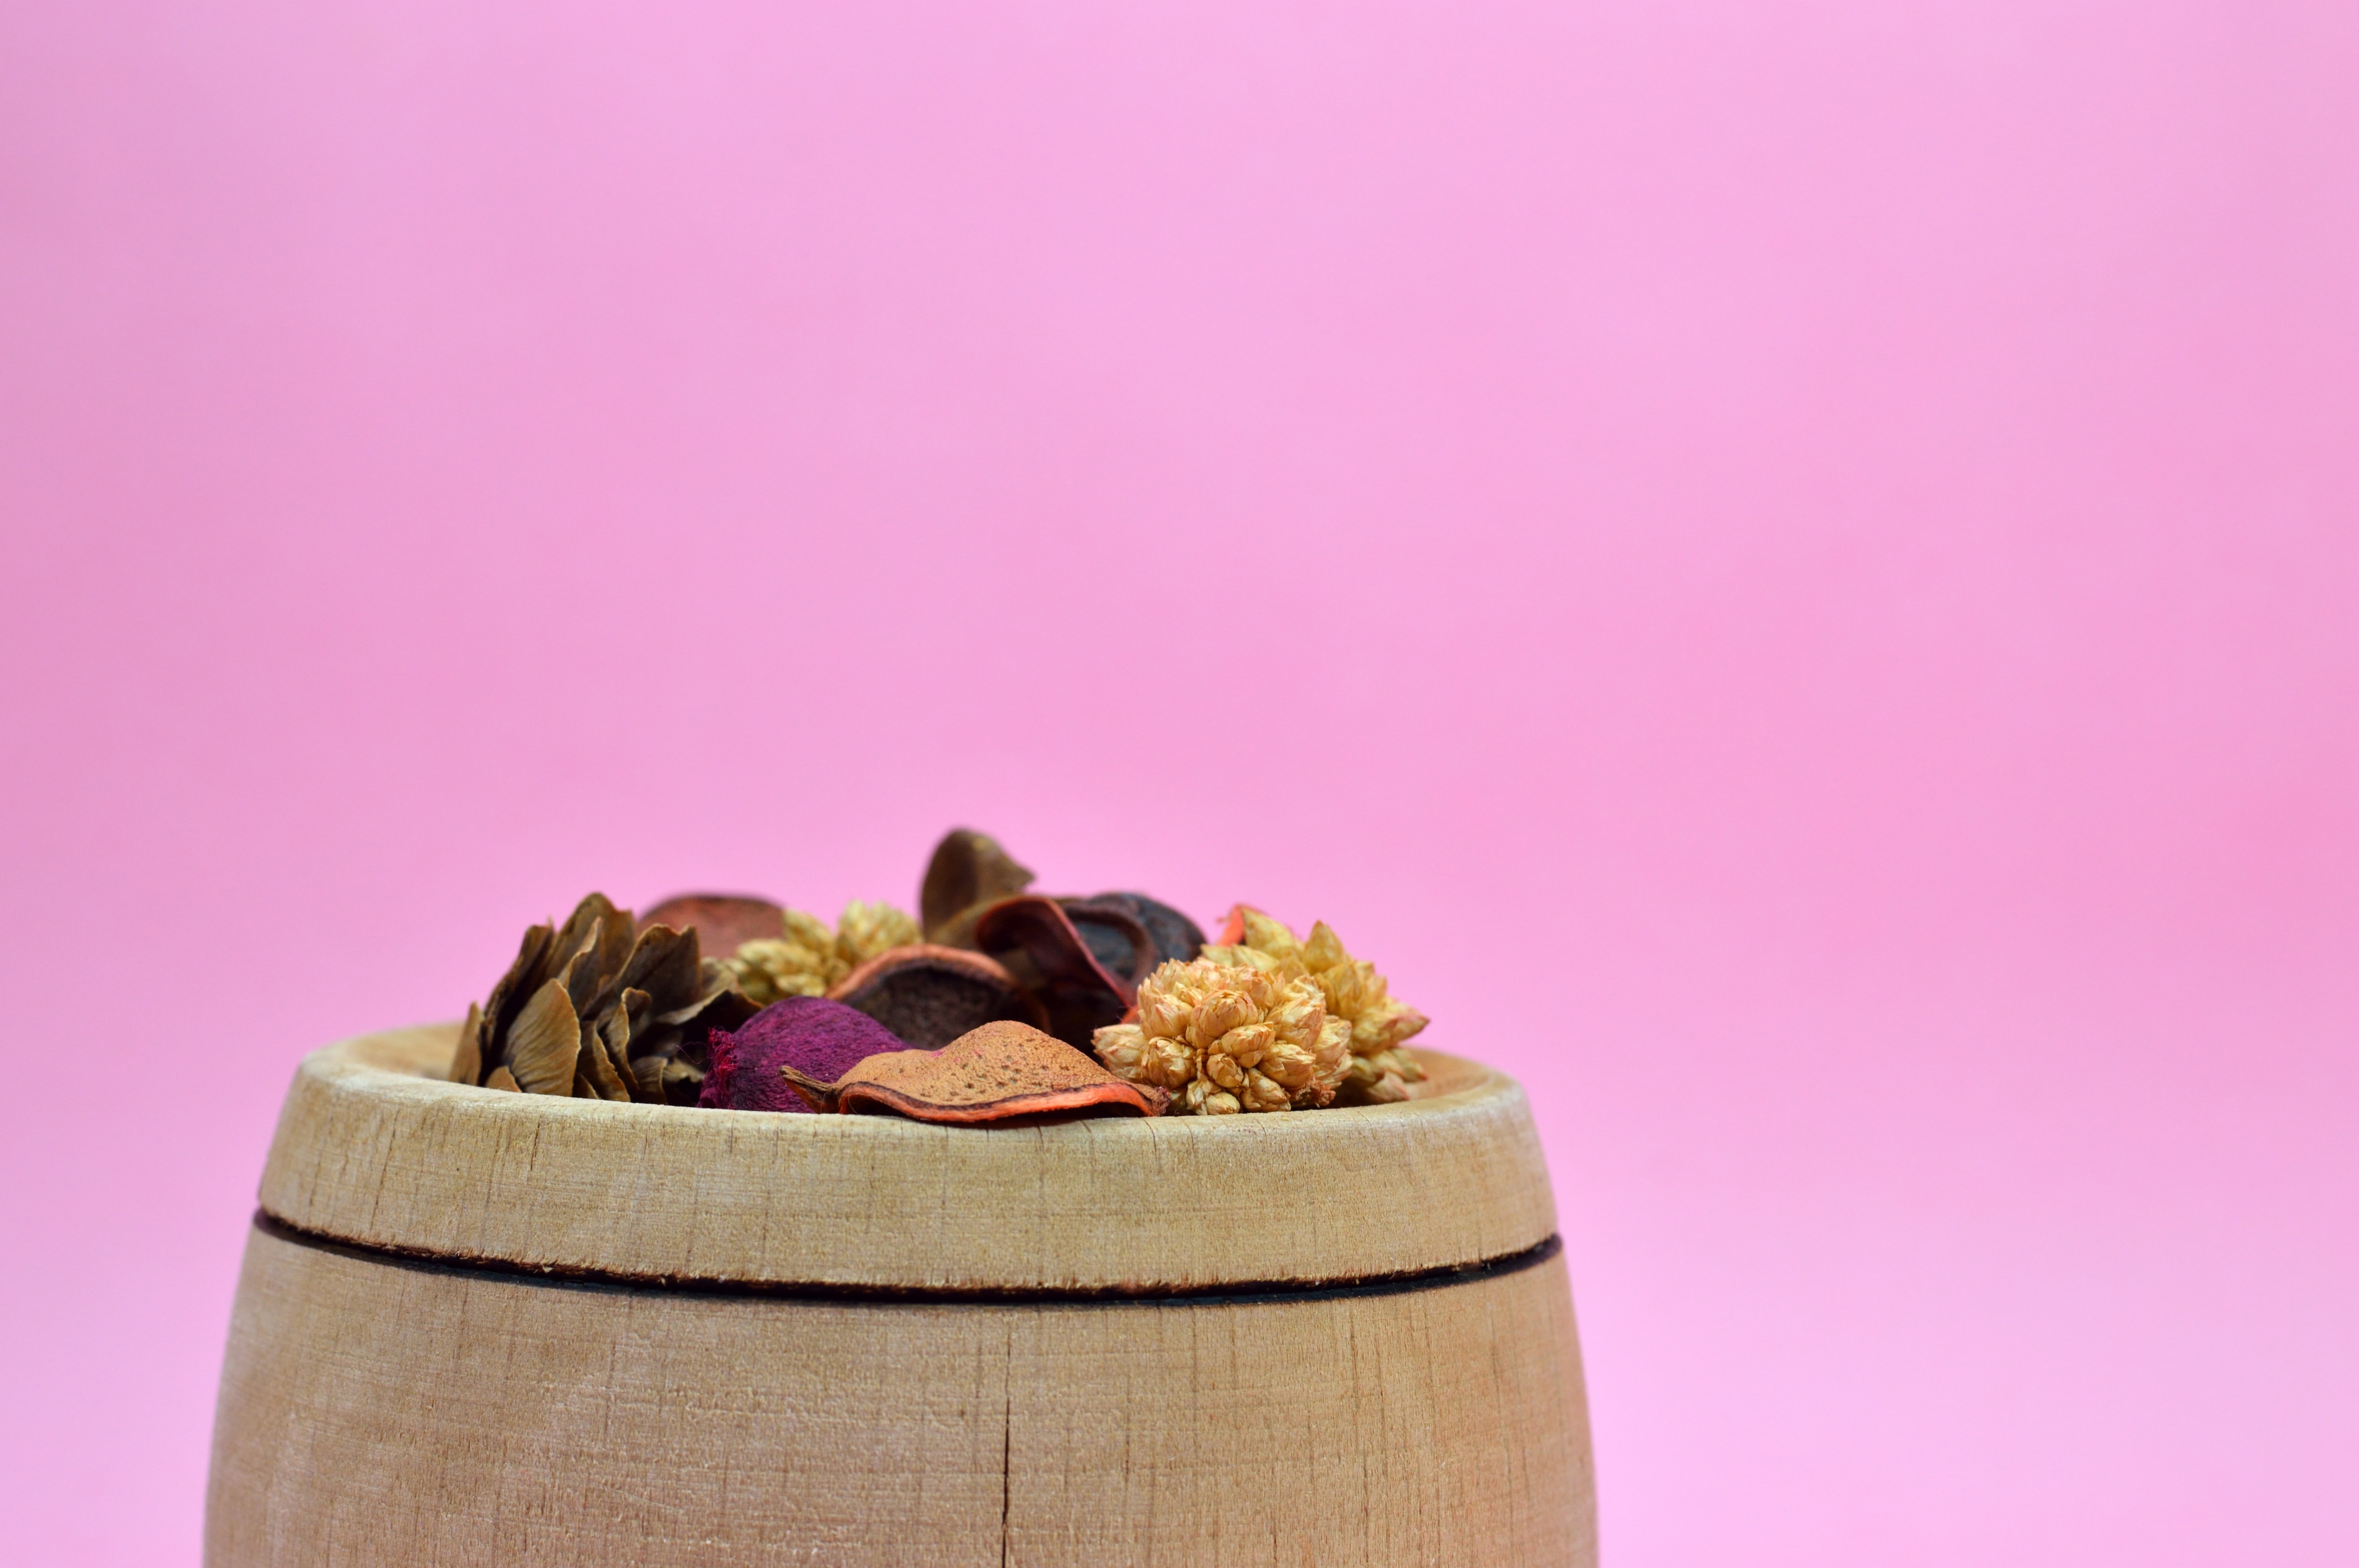
pink, purple, violet, still life photography, potpourri, still life, flower, plant, photography, petal, magenta